Girdner, Missouri

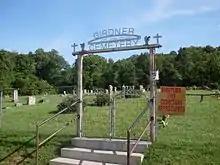
The cemetery at Girdner, Missouri

A post office called Girdner was established in 1885, and remained in operation until 1942. The community has the name of "Doc" Girdner, a pioneer citizen.